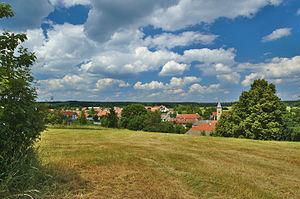
Buková est une commune du district de Prostějov, dans la région d'Olomouc, en République tchèque. Sa population s'élevait à 307 habitants en 2018.